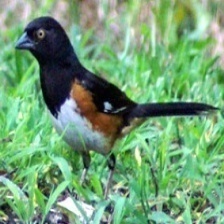
Species: EASTERN TOWEE
Scientific name: PIPILO ERYTHROPHTHALMUS